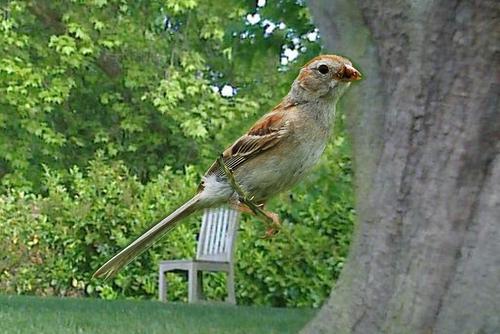
Bird species: Field_Sparrow
Bird type: landbird
Background: land